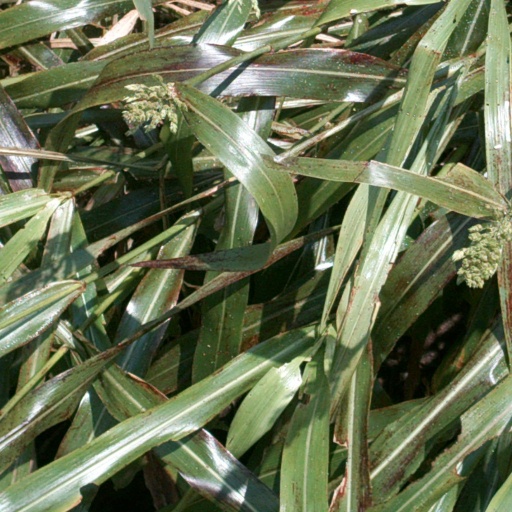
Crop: sorghum